Impeachment of Dilma Rousseff

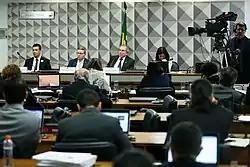

The Deputy Secretary of Planning, Budget and Administration of the Ministry of Science, Technology and Innovation Anderson Lozi da Rocha and former Federal Budget Secretary Esther Dweck testified on 23 June. Dweck denied that the supplemental budget decrees in 2015 had contributed to the breach of the target for primary surplus for that year.